Mnesampela privata

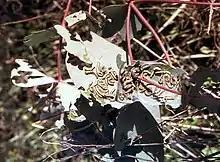
Autumn gum moth caterpillars

The larvae feed on "Eucalyptus" species and is considered a pest for "Eucalyptus" plantations.